Project 17

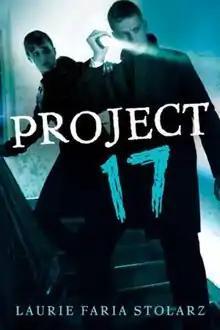
The US cover for "Project 17"

Project 17 is a young adult novel, written by Laurie Faria Stolarz, published by Hyperion Books in 2007. It tells the tale of six teens who break into the abandoned mental institution, the Danvers State Hospital.